Garema Place

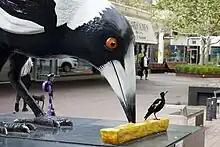
Big Swoop and magpie

Garema Place is a paved outdoor area in Civic, Canberra, Australia, with a number of shops, restaurants and cafes with outdoor dining. As a central point within the CBD, many community events including protests and festivals are held at the location.